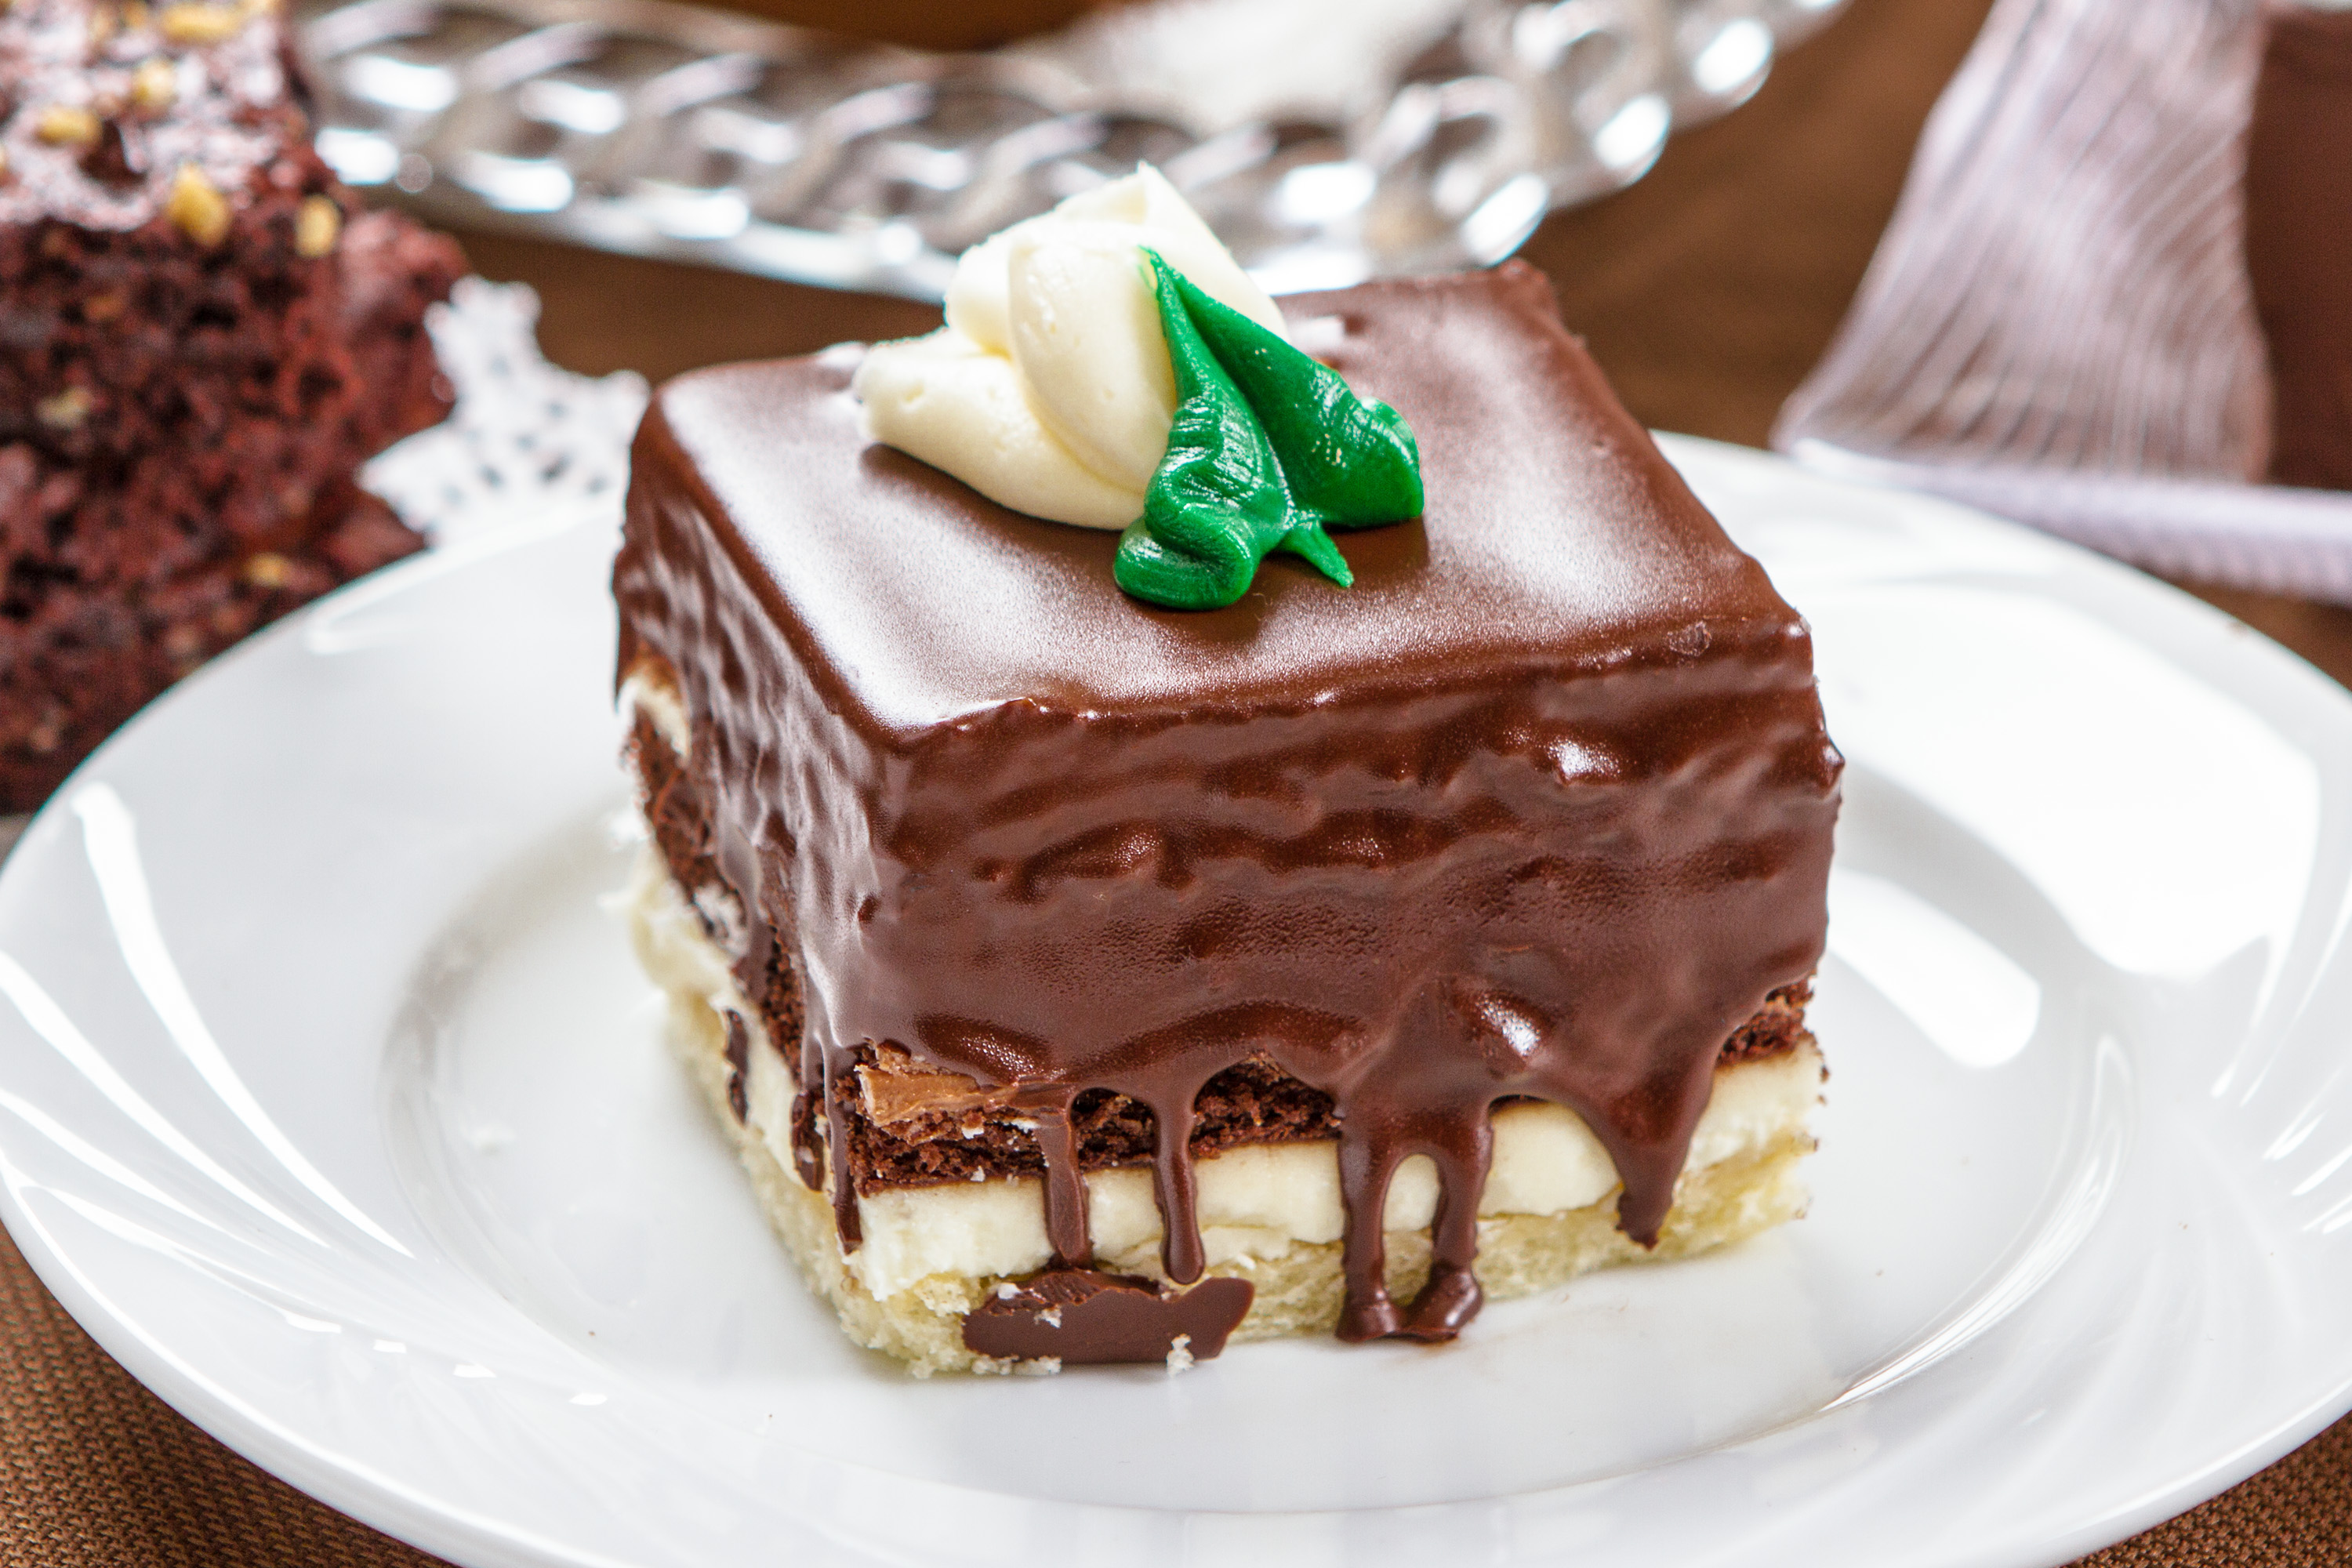
chocolate, cake, dessert, yummy, delicious, restaurant, food, dish, cuisine, baked goods, ingredient, torte, frozen dessert, chocolate cake, pudding, Boston cream pie, petit four, sachertorte, fudge, recipe, confectionery